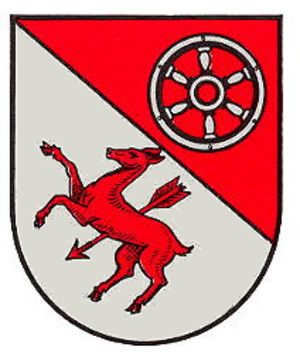
Bennhausen est une municipalité allemande située dans le land de Rhénanie-Palatinat et l'arrondissement du Mont-Tonnerre.